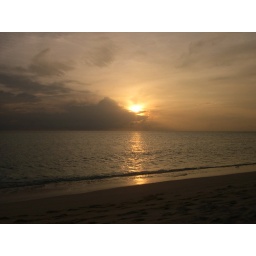
Relaxing in one of the last paradiseon hearth: peace, sun, clear waters, sand and good food